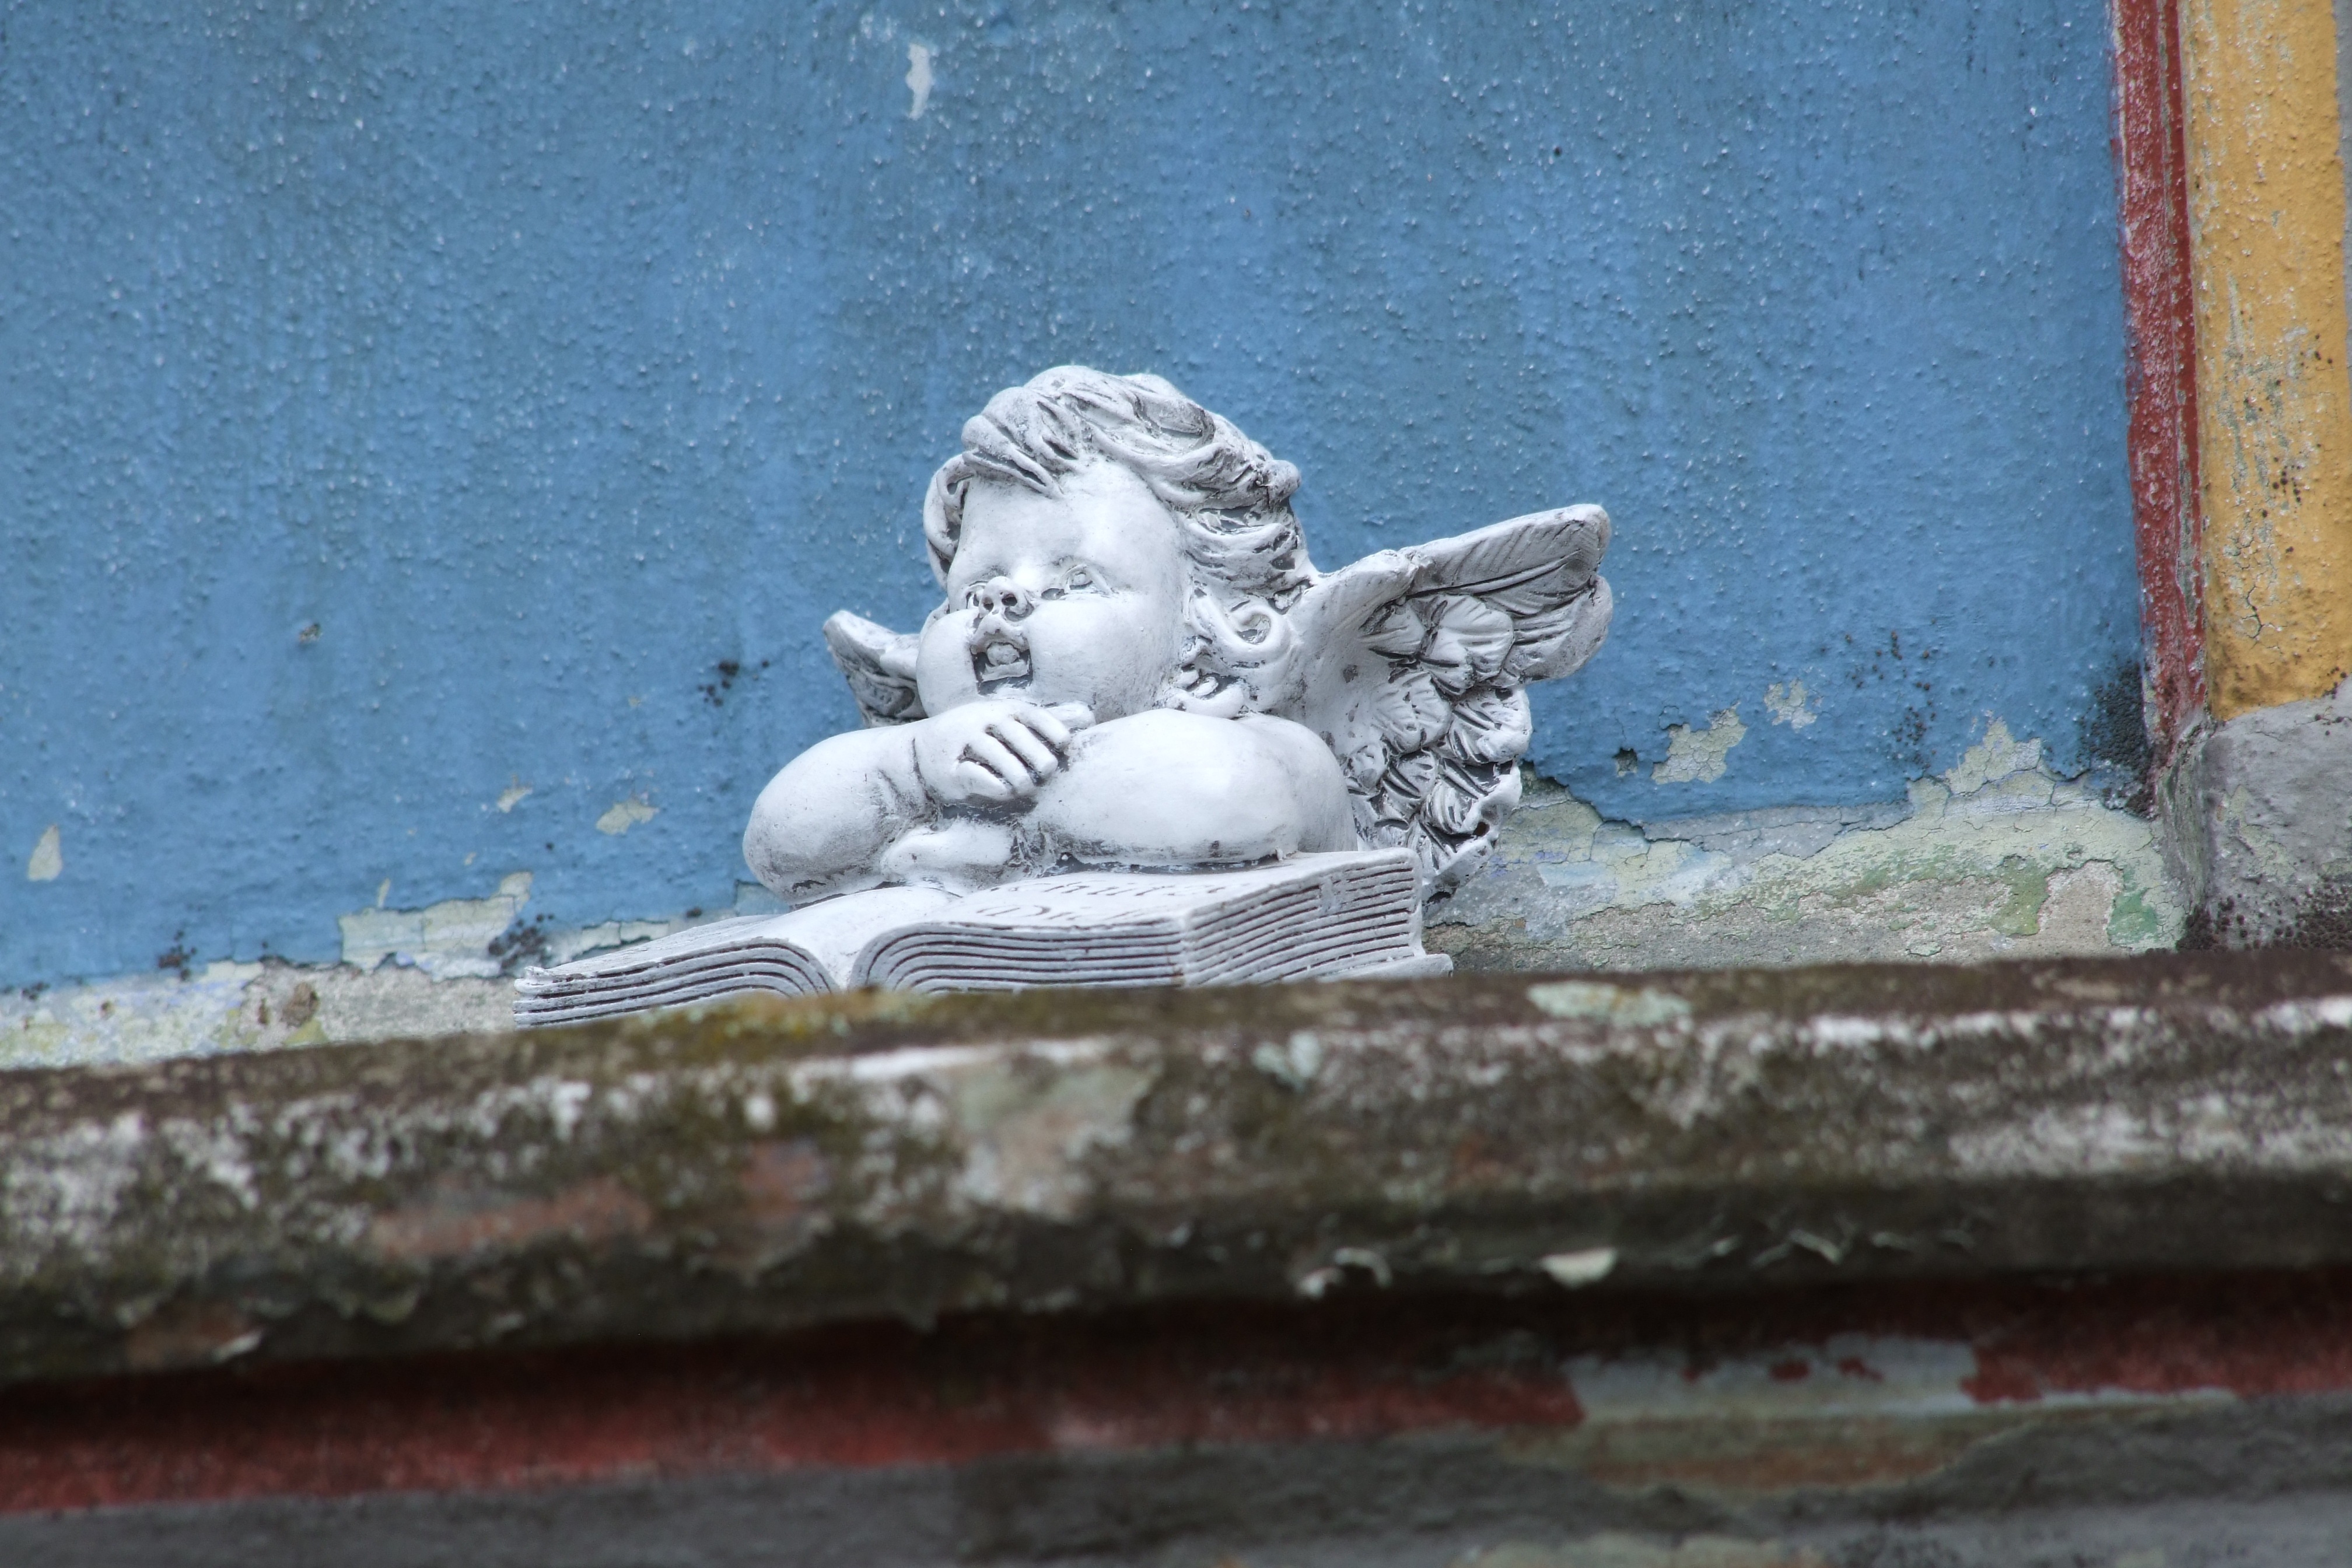
monument, statue, church, painting, sculpture, angel, art, cherub